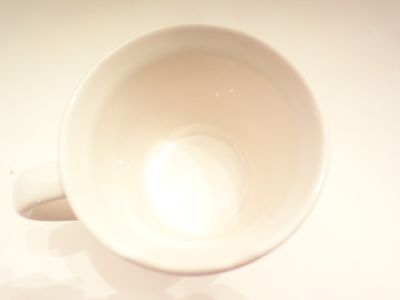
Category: mug